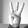
ASL letter: W